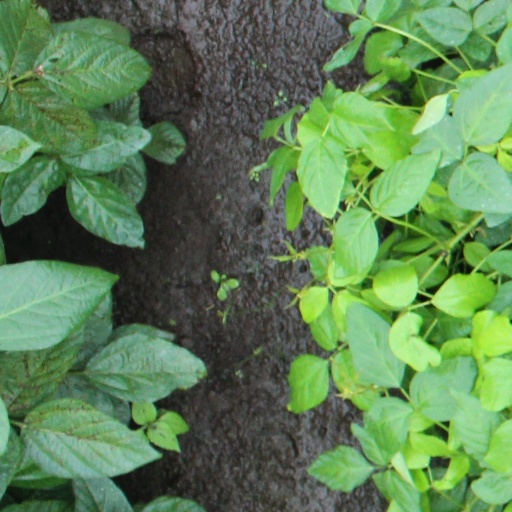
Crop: soybean